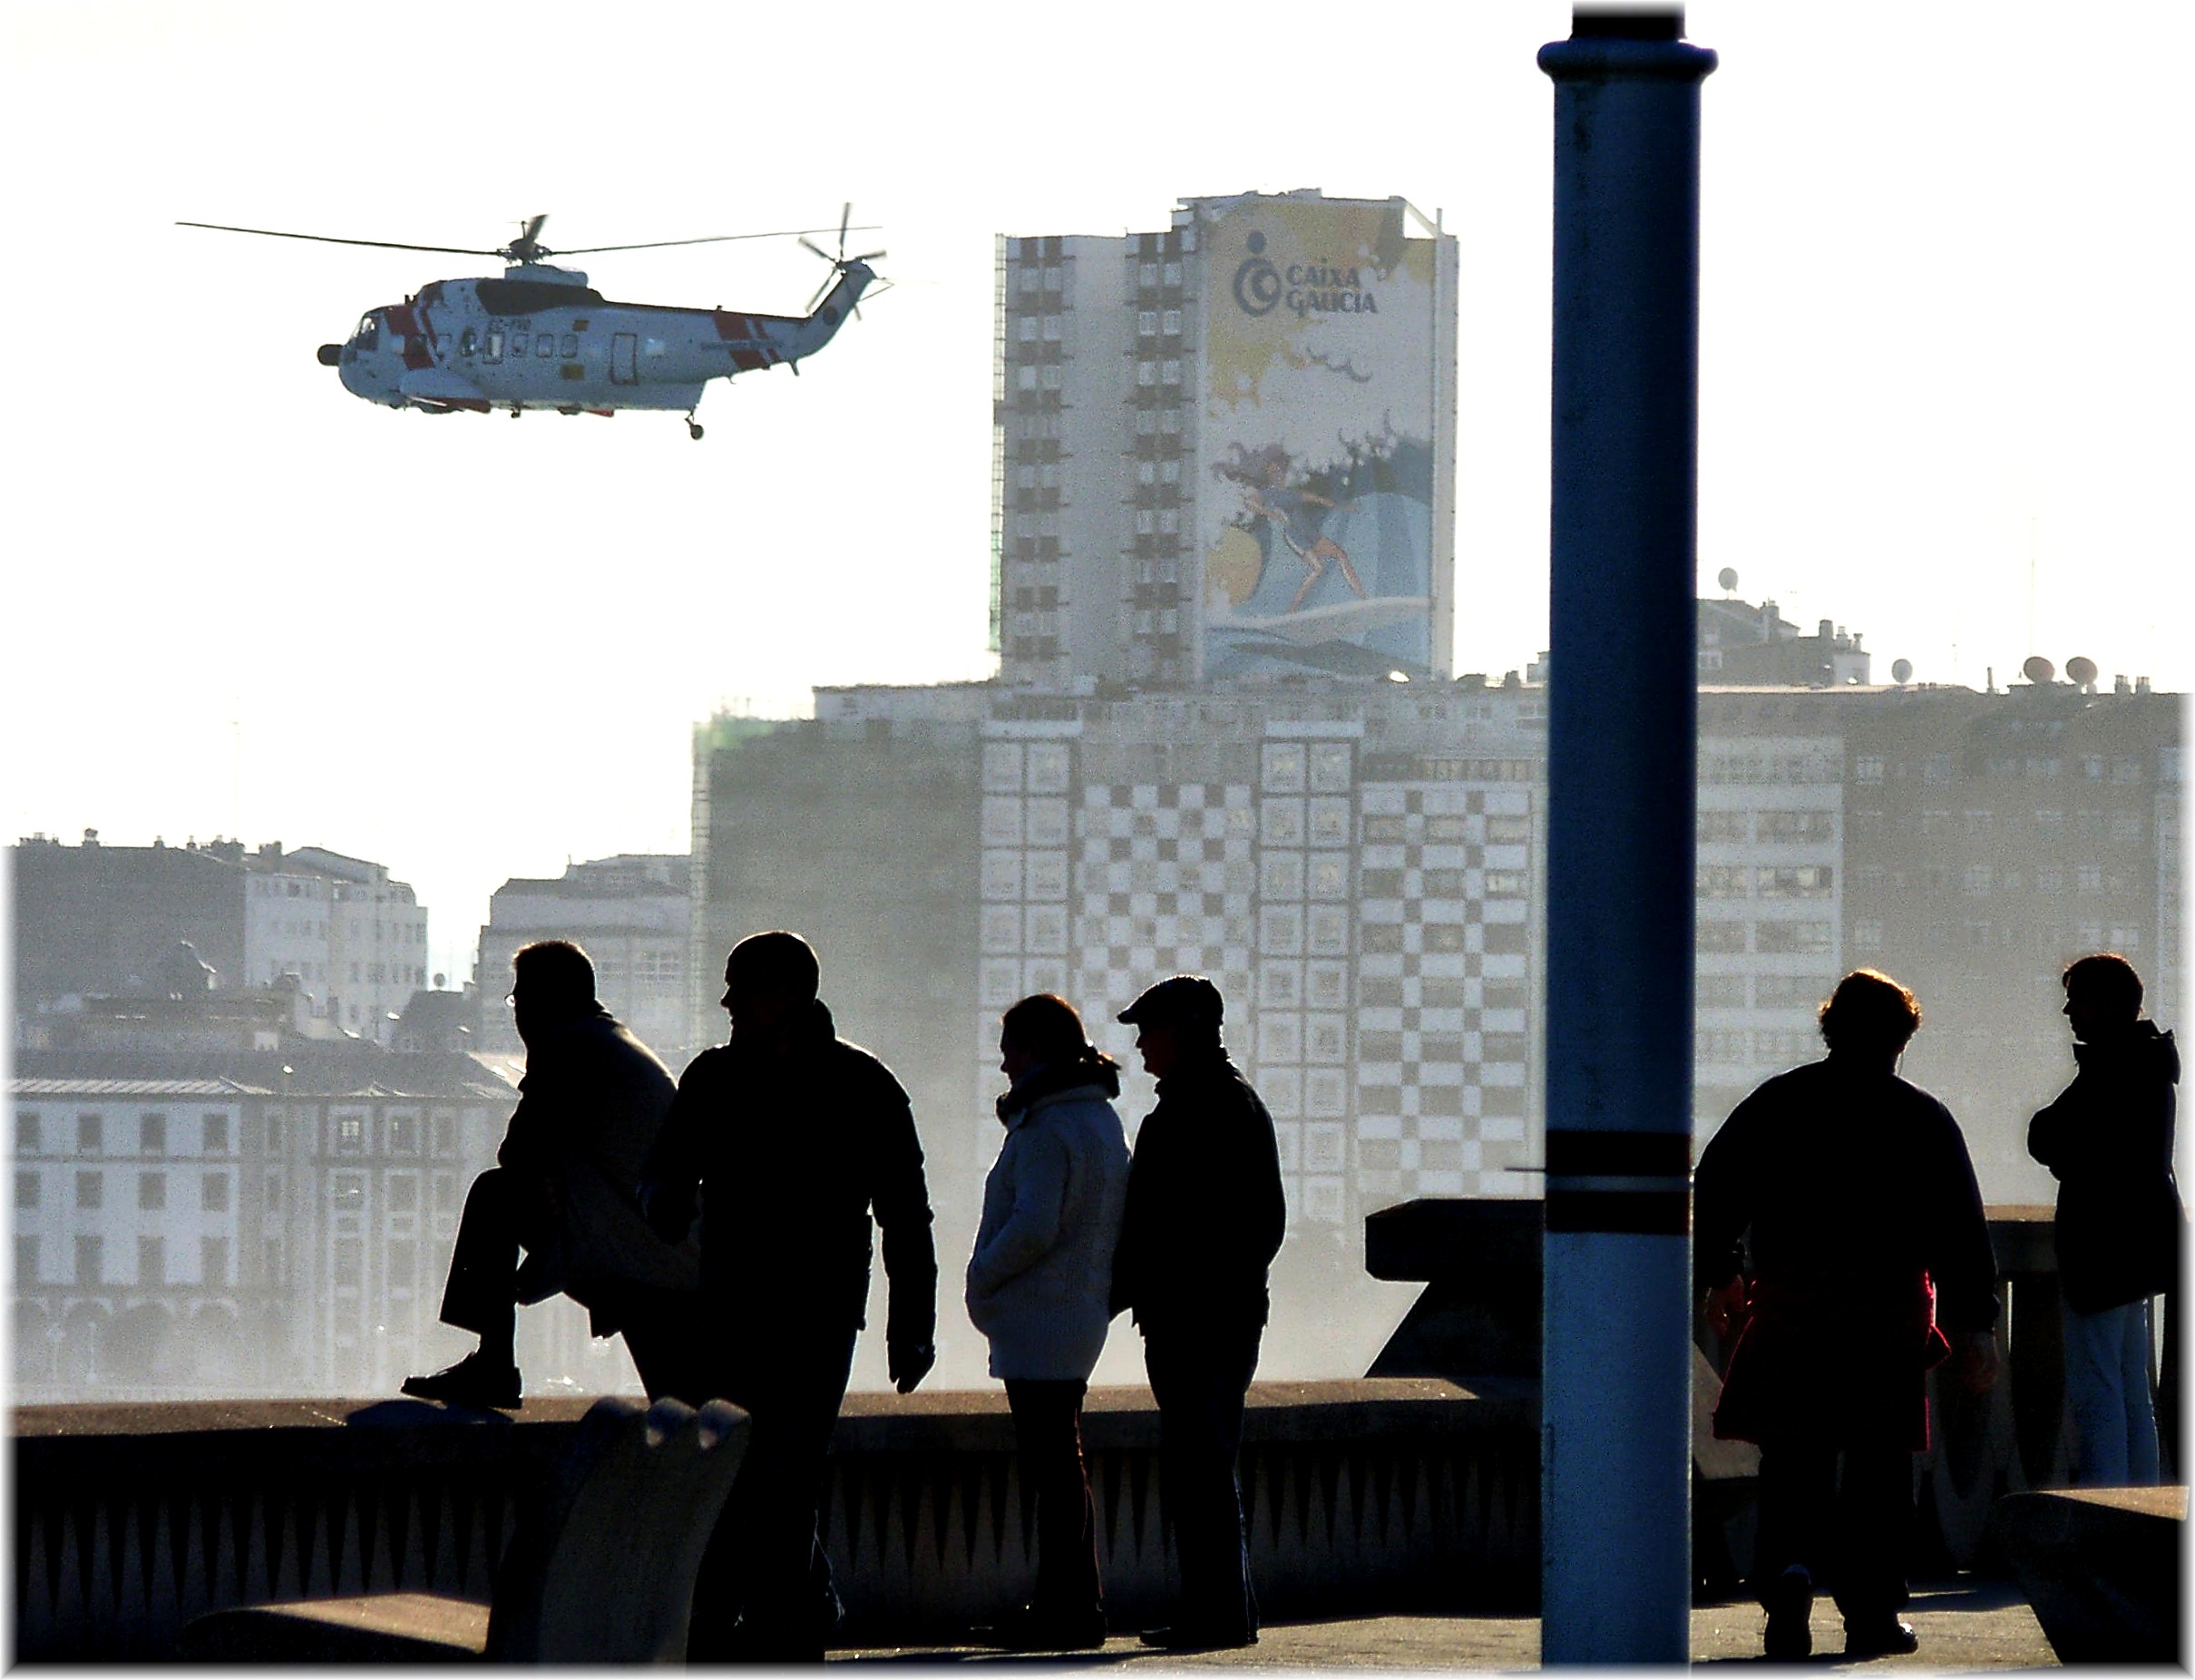
aircraft, vehicle, aviation, mygearandme, musictomyeyeslevel1